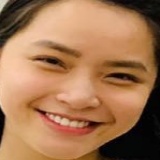
ca sĩ Hải Băng